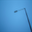
Label: lamp